Étienne Marie Antoine Champion de Nansouty

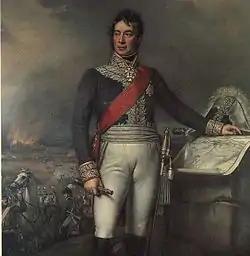
Bavarian General Karl Philipp von Wrede tried to block Napoleon's retreat back to France, resulting in the Battle of Hanau. During the battle, the Austro-Bavarian cavalry was defeated by Nansouty's Imperial Guard cavalry.

Having crossed the Niemen river with his Corps, Nansouty would continuously march under the command of Joachim Murat during this campaign, preceding the advance of the army and taking Wilna as they advanced. Despite marching constantly alongside Murat and Emperor Napoleon, Nansouty's Ist Corps of cavalry reserve saw little action, combating brilliantly in a vanguard action at Ostrovno and then briefly at Vitebsk. An incident involving some of Nansouty's light cavalry occurred during the combat at Vitebsk, when the 8th Hussars and 16th "Chasseurs à cheval" turned and fled before the Russian light horse. This was evidence that the division of Bruyères, of which they were a part, had been much used by always being placed at the vanguard of the army, resulting in the loss many of the best and bravest troopers. Despite Nansouty's best efforts, the extremely long and exhausting marches, the torrential rains and the absence of proper fodder took their toll on the Ist Cavalry Corps, with numbers reduced to half by this time. Additionally, just like the other Cavalry Corps commanders, Nansouty rarely had all his troops under direct control, which led to cavalry being used improperly at times.